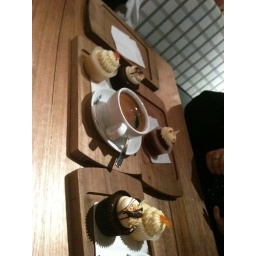
Yummy cup cake shop opens near work..